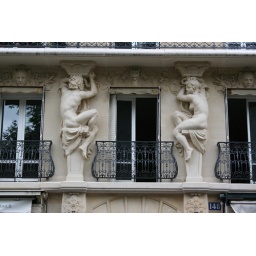
nice kitty and dogs in between them, too